Bringing Whales Ashore

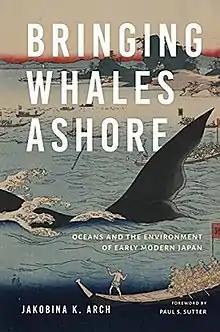

Bringing Whales Ashore: Oceans and the Environment of Early Modern Japan is a 2018 book by Jakobina K. Arch. The book details the history of whaling in Japan, especially during the Tokugawa period. In particular, the book notes the relationship between the Japanese archipelago and the maritime space around it, as well as between the shore and inland populations of Japan. While shore-based and near-shore whaling was big business in early modern Japan, employing tens of thousands of workers and drawing substantial investment, the practice was unsustainable, and it fell off before the middle of the nineteenth century, even before American whaling ships had a major impact on Pacific whale species. If the oceans are paid attention to as global environments and as key sources of nutrients and economic resources, the book argues, then Tokugawa Japan was neither as self-sufficient nor as sustainable as has previously been argued.